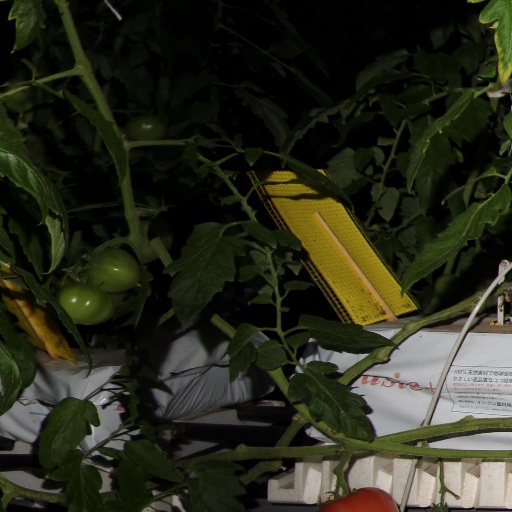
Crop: tomato